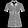
Label: Shirt